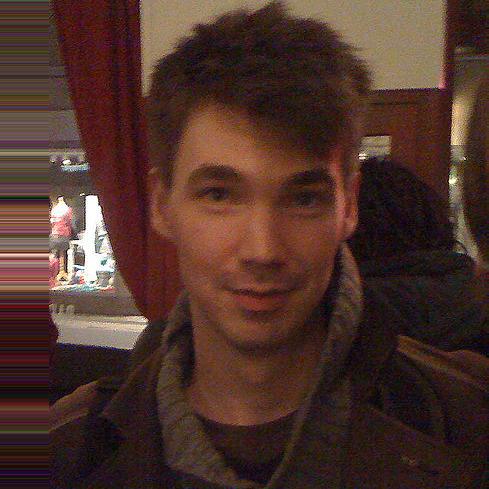
Age: 27